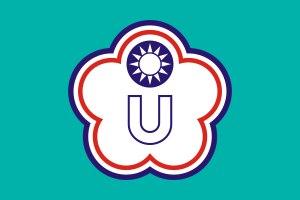
Taipei chinois est le nom utilisé par Taïwan quand elle participe à des organisations internationales à cause de la non-reconnaissance de cet État par la République populaire de Chine. Il s'agit d'un compromis trouvé entre la République populaire de Chine et Taïwan. Taïwan n'accepta pas la dénomination Taïwan, Chine, car elle sous-entendait la soumission de Taïwan à la RPC. La RPC quant à elle montra son opposition aux dénominations République de Chine et Taïwan car elles constituent une reconnaissance de Taïwan comme un État souverain.